Our Lady of Good Counsel Church (Manhattan)

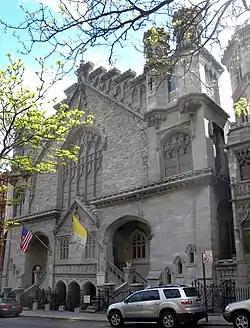
Photographed in 2010; Looking south at Our Lady of Good Counsel RC Church on a sunny day.

The Church of Our Lady of Good Counsel is a parish church in the Roman Catholic Archdiocese of New York, located at 230 East 90th Street, Manhattan, New York City. The parish was established in 1886. The church was completed in 1892 to the designs by Thomas H. Poole. The address listed in 1892 was 236 East 90th Street.